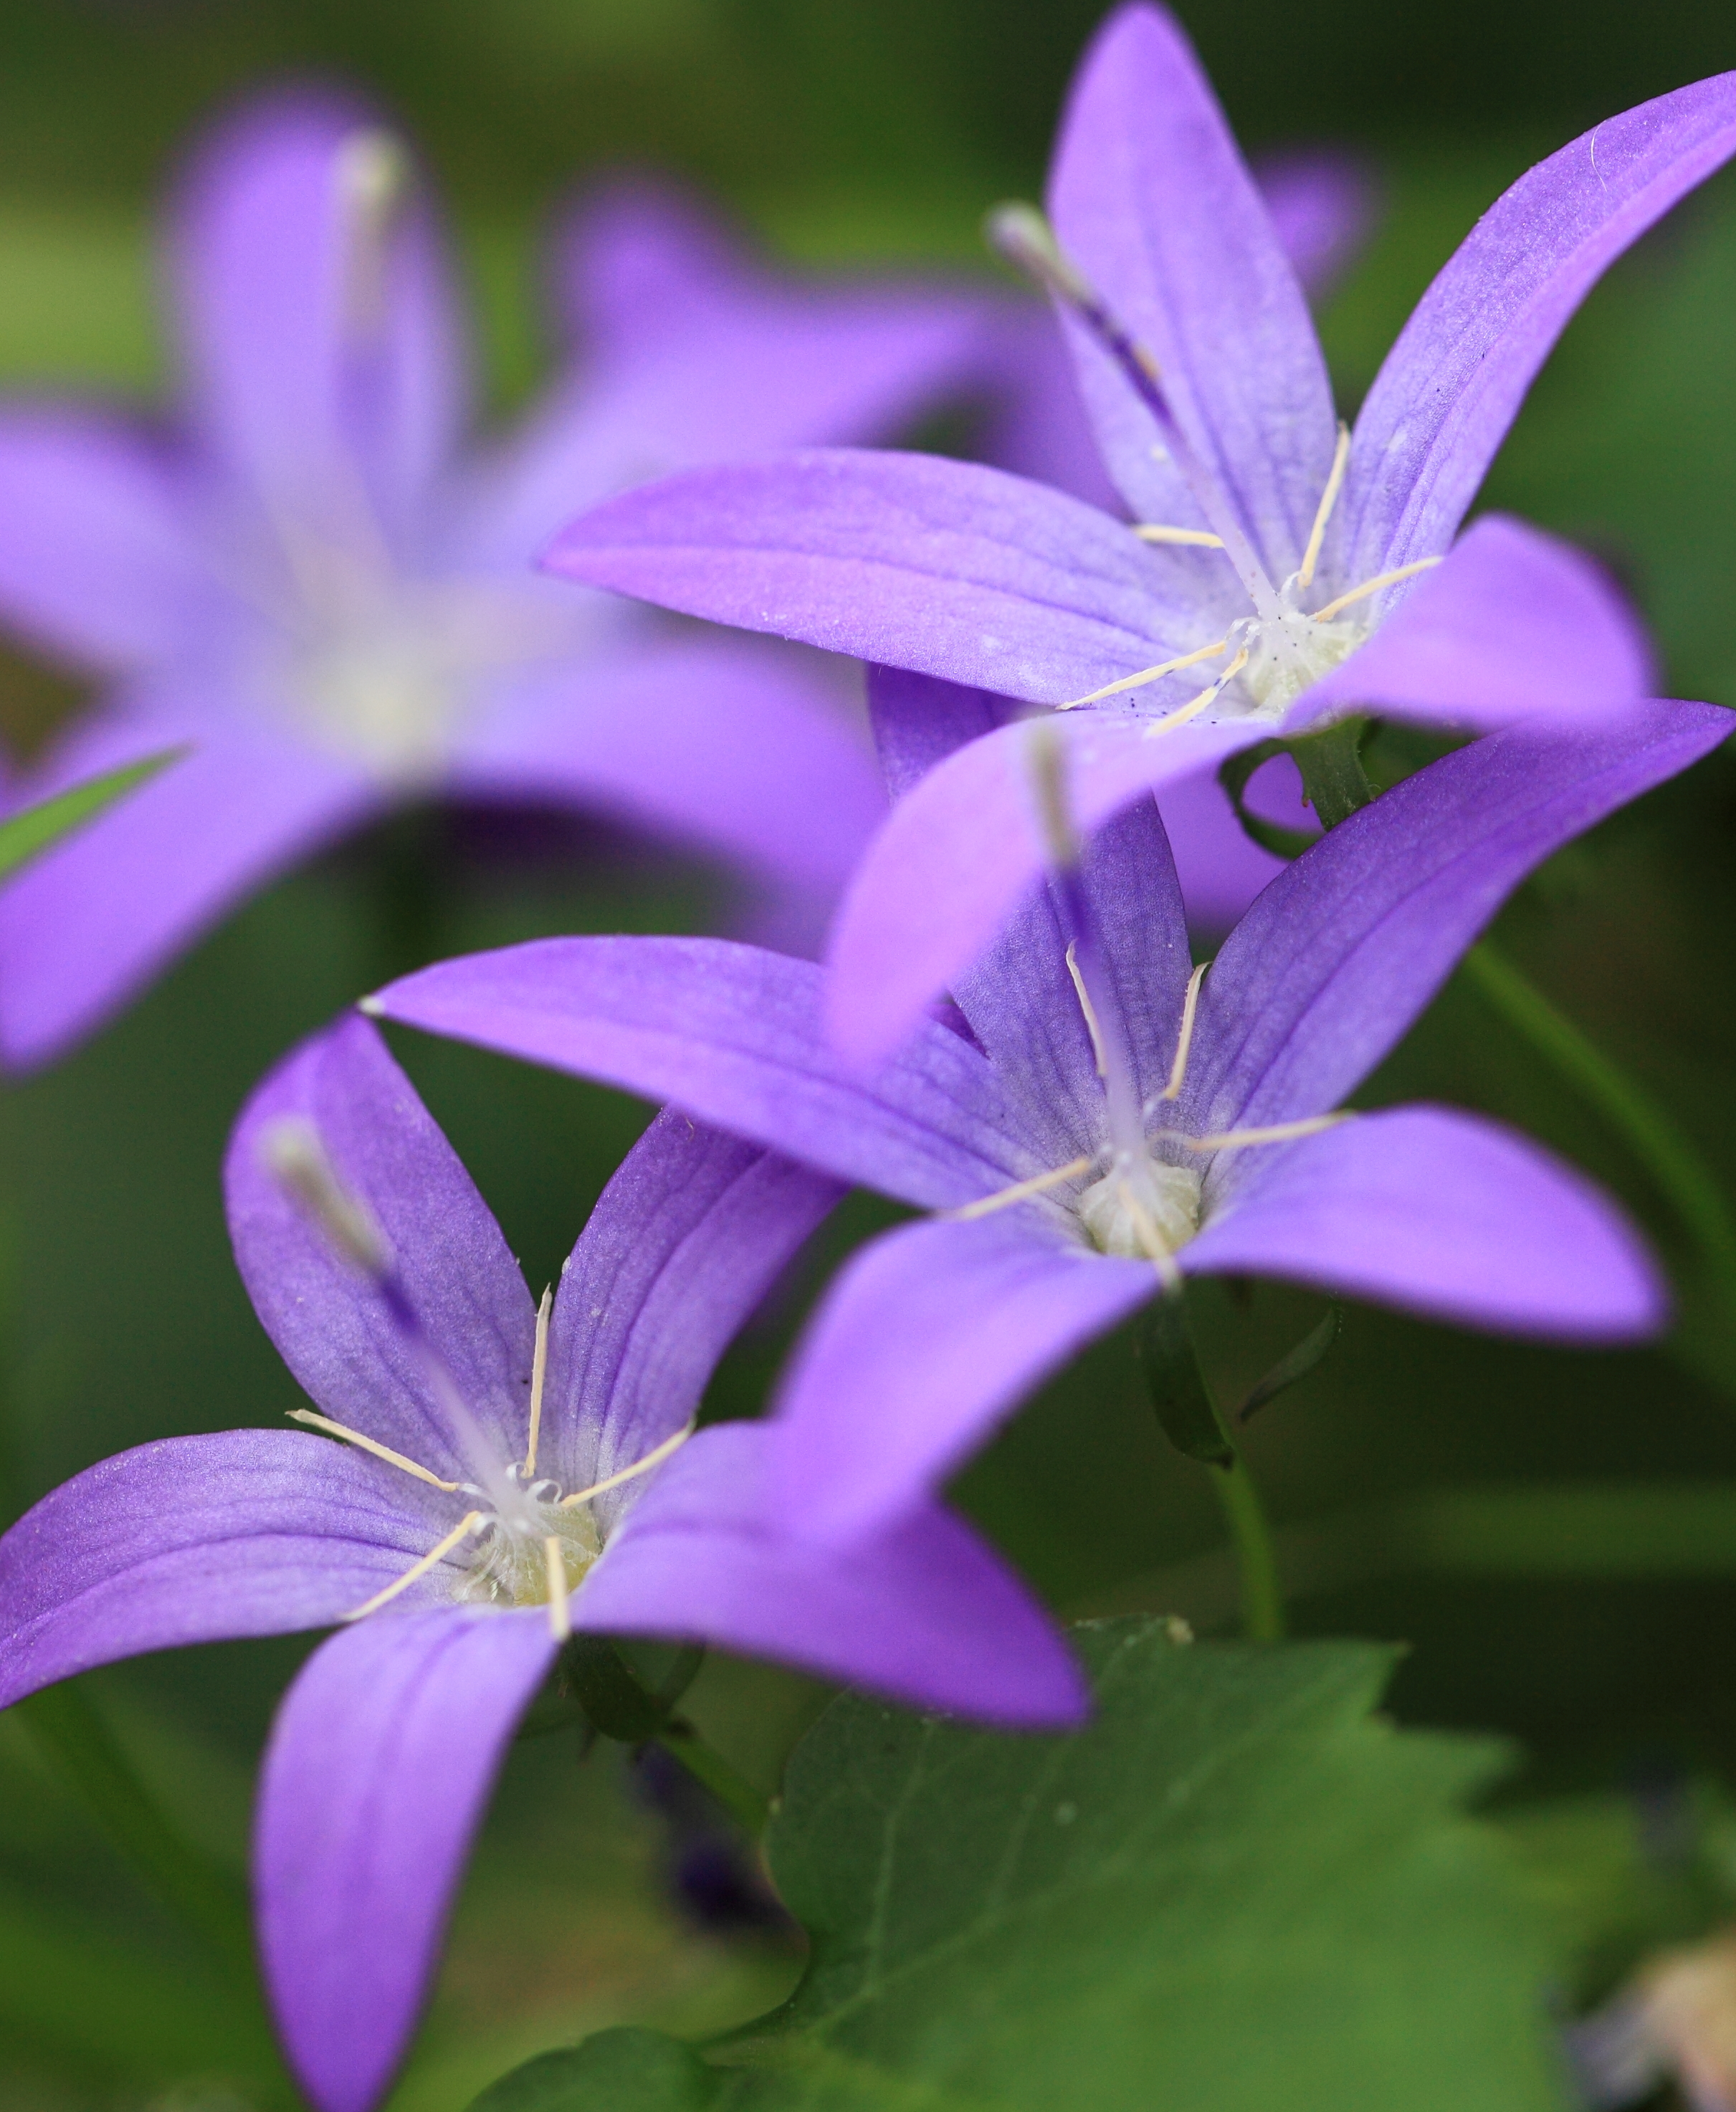
blossom, plant, flower, petal, high, botany, flora, wildflower, 5d, hires, clematis, markii, hi, res, resolution, taxonomybinomial, campanula, bellflower, serbian, macro photography, flowering plant, campanulaposcharskyana, poscharskyana, alpenblue, bellflower family, land plant, colorado blue columbine